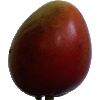
Label: red_mango